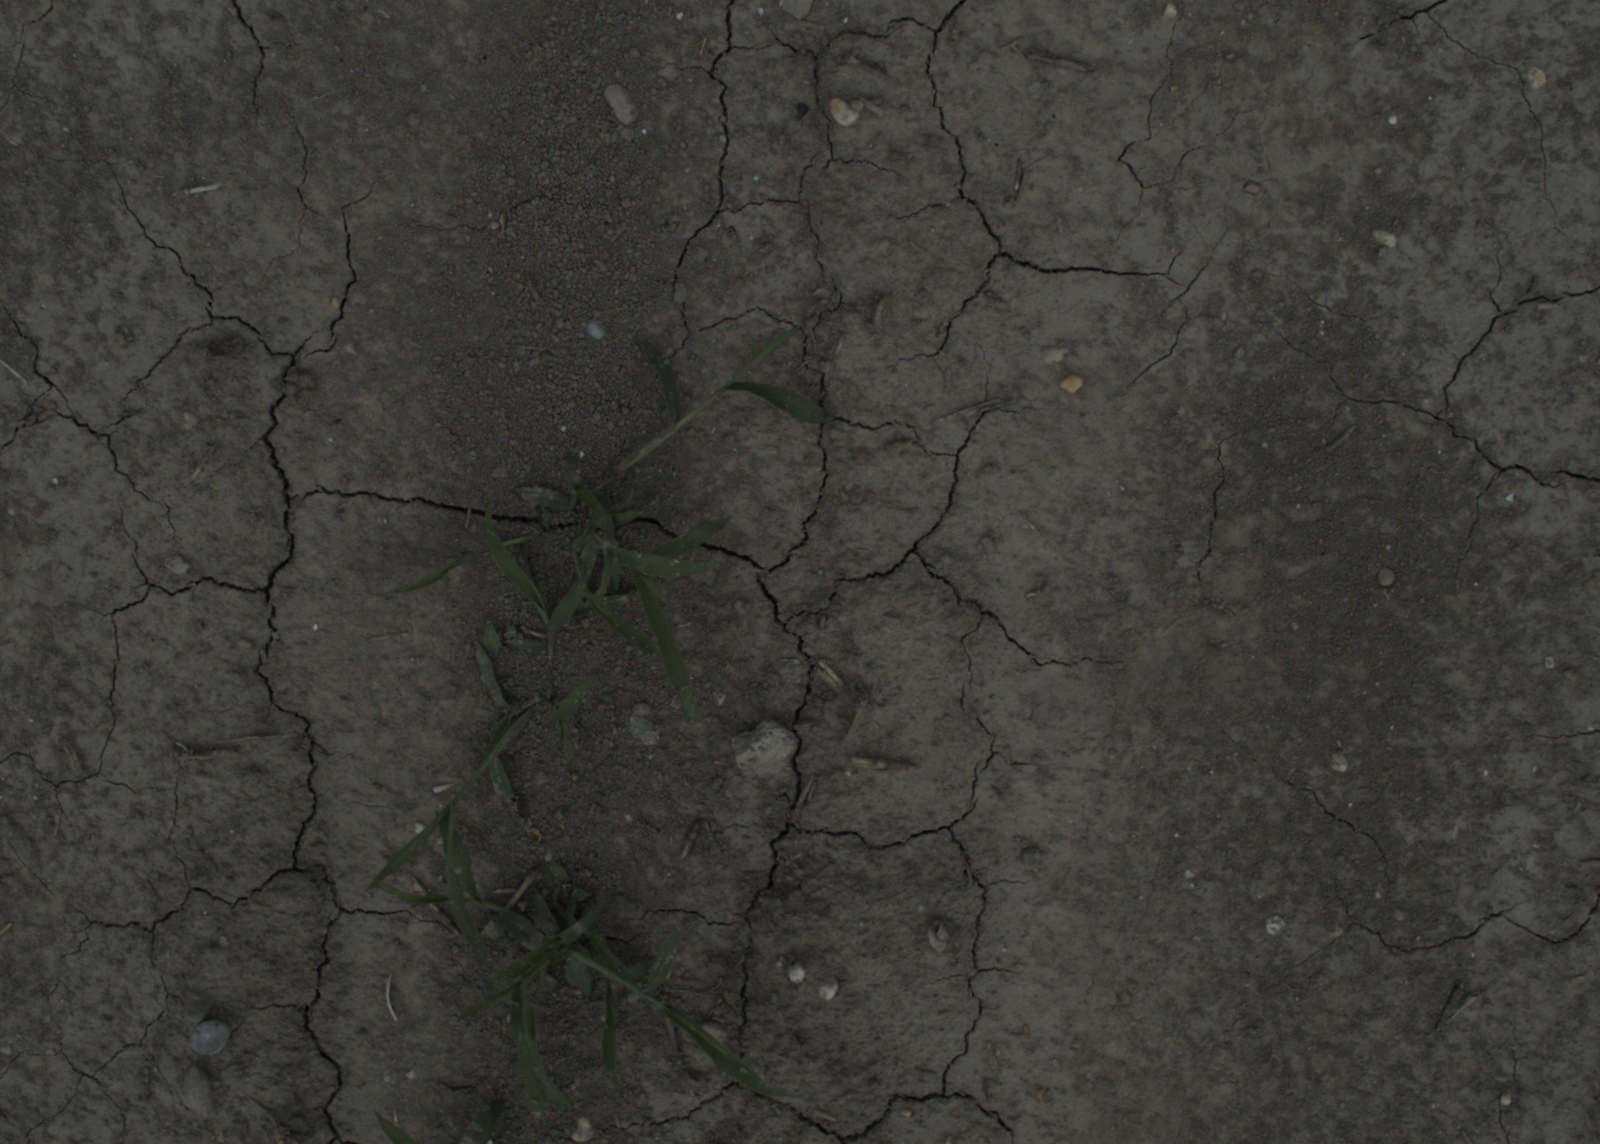
Capture date: 21.07.2021 12:56:22
Weather: mixed
Wind: medium
Seeding date: 08.06.2021
Plant canopy height (mm): 962